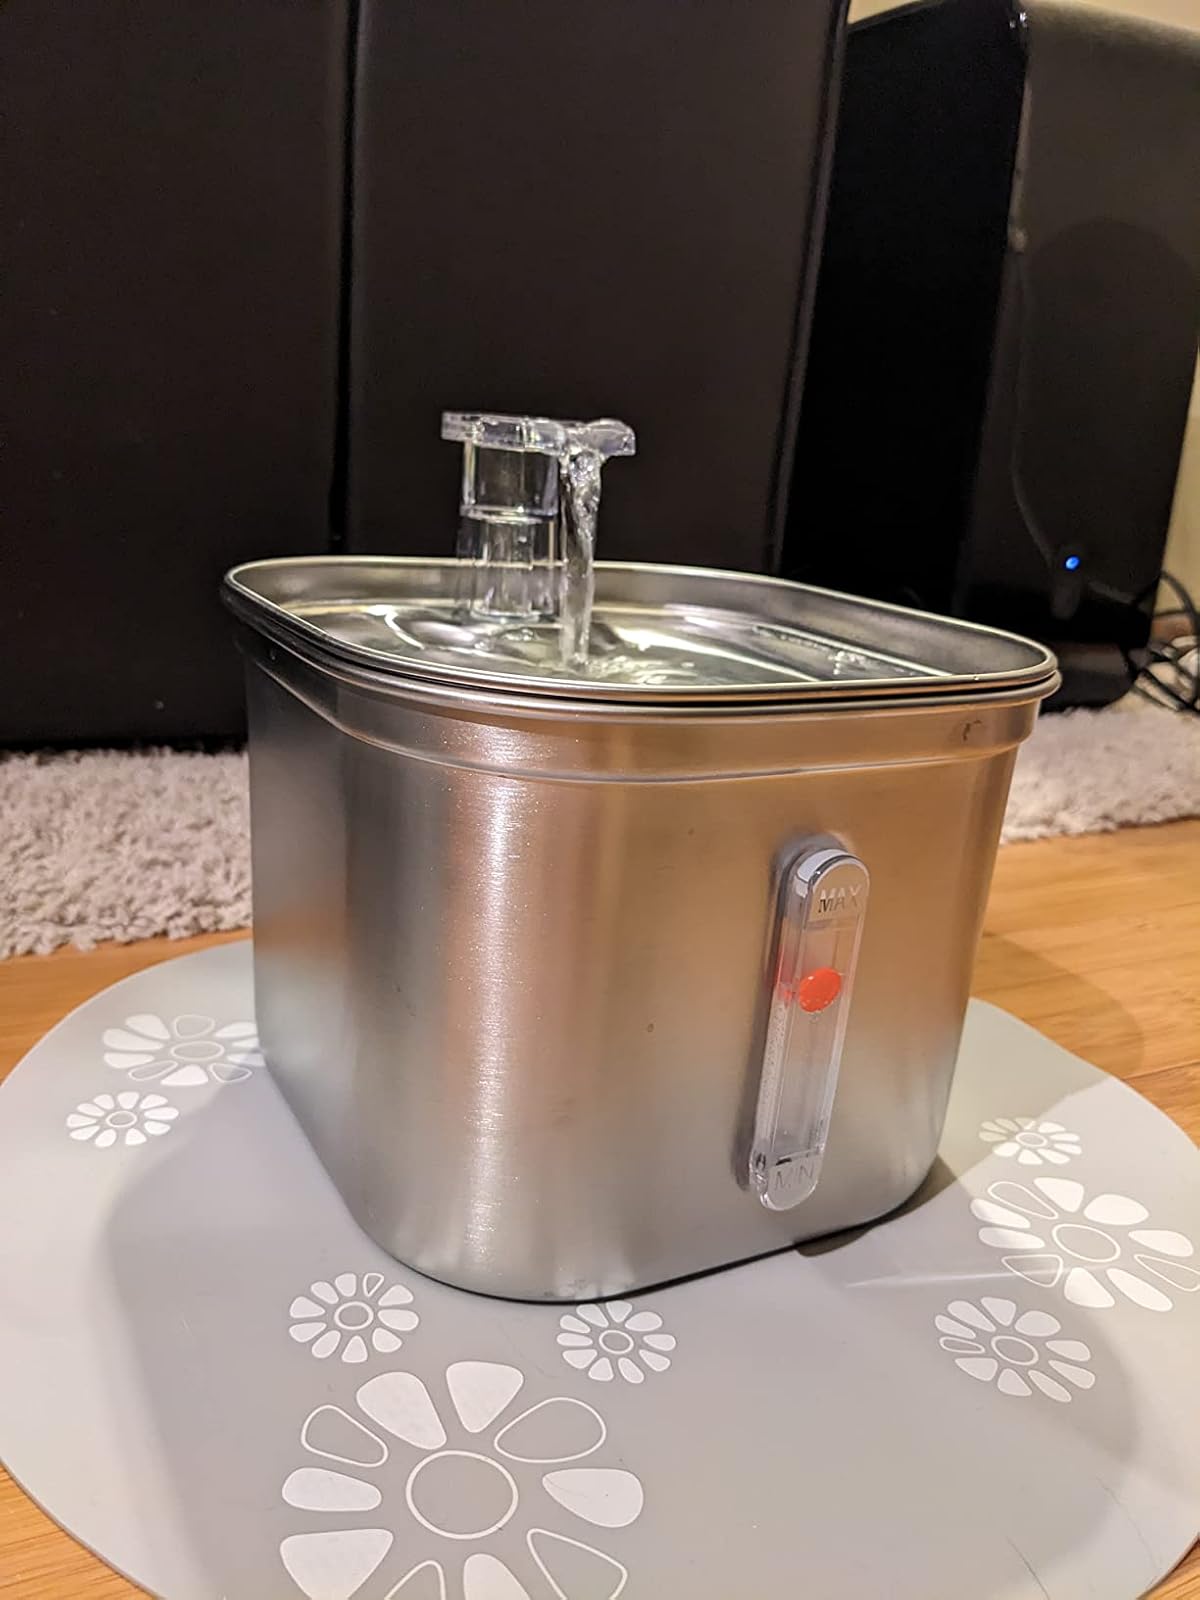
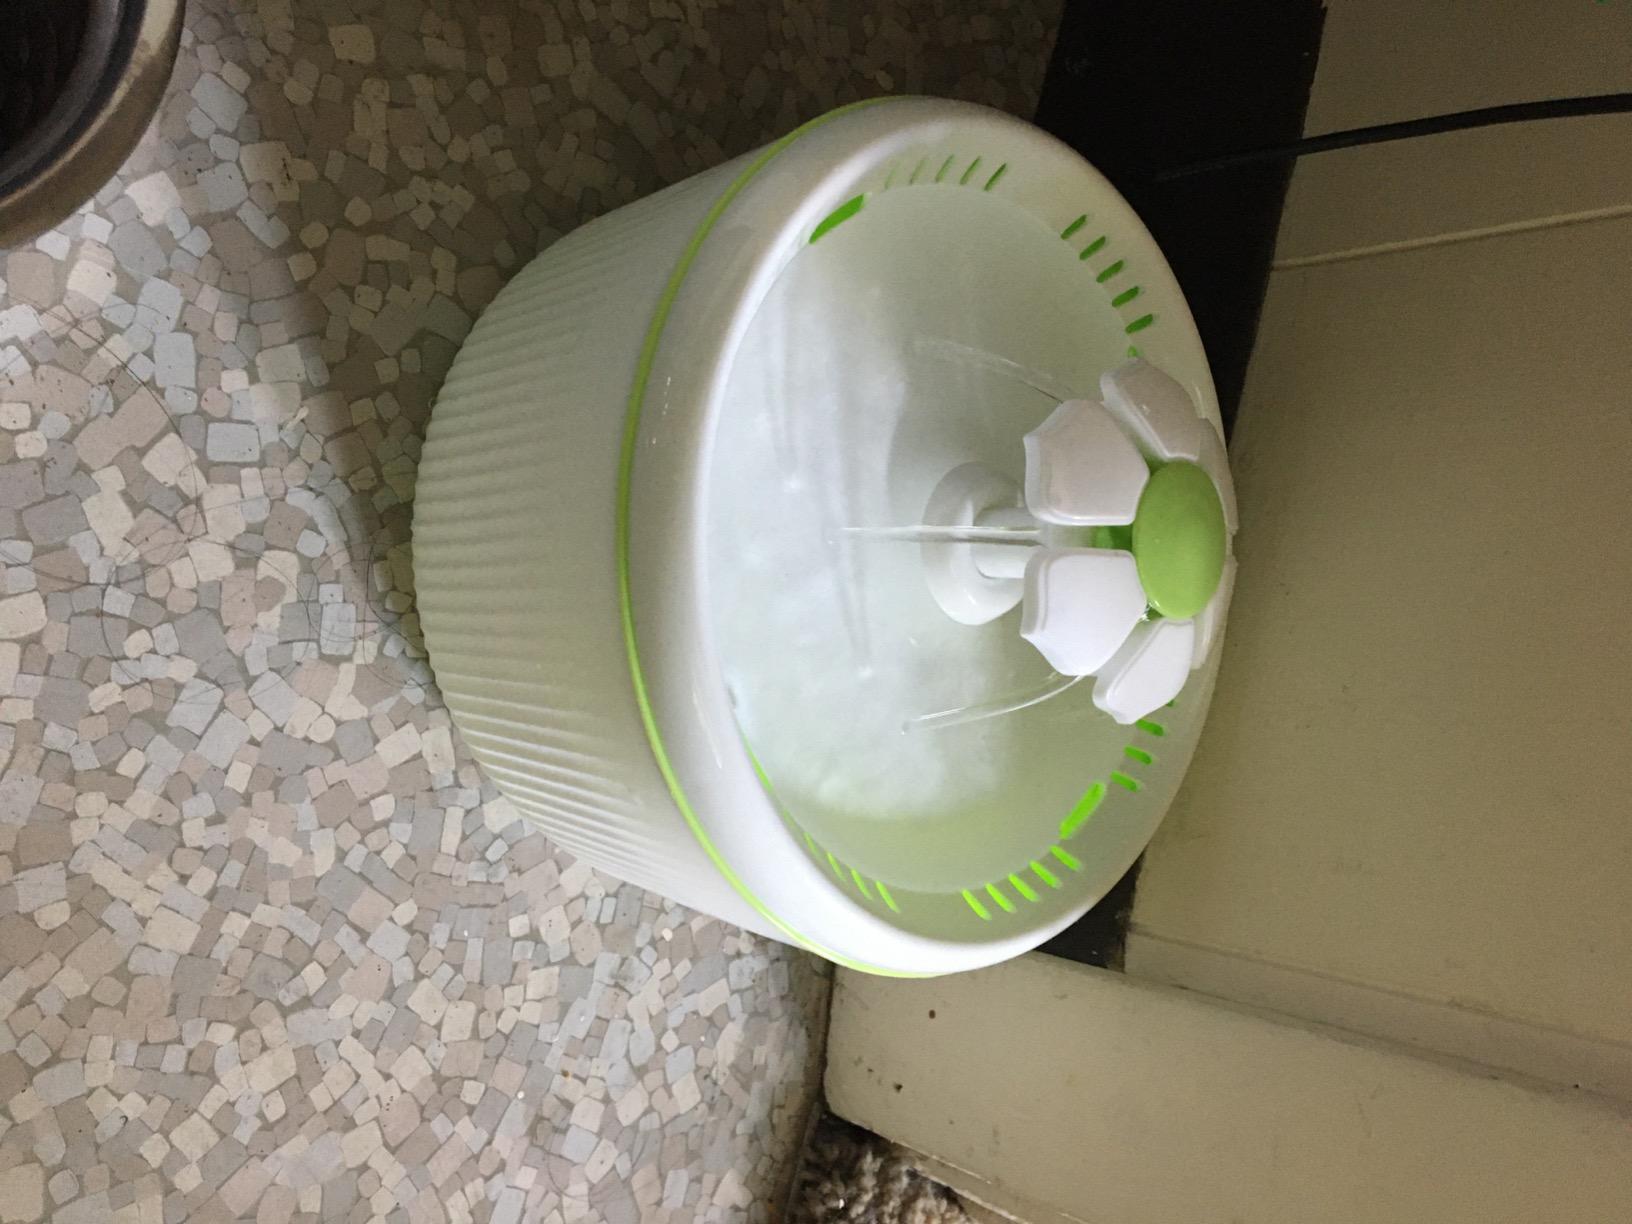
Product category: items_bowl
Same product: no